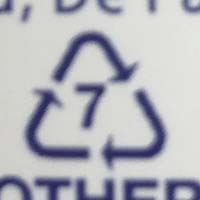
Plastic recycling code class: 7_other_resins